Stellenberg, Bellville

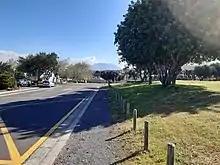
View from Mountain View Street over Table Mountain

The Kyknet produced television drama series named “Sara se geheim (Sara’s secret)” was partly filmed in the suburb. They made use of a local fishery in the area to do the film shoot.